China Village Electrification Program

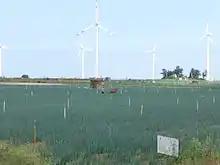
Wind turbines above a field of onions in Liu'ao, Fuijian

The total program was expected to cost in the region of US$5 billion, and solar generated electricity were expected to play a major role. China produces around 20% of the world's total solar cells, and production is growing at over 50% each year. Small hydro and wind power were also likely to be employed. The Program followed on from the smaller China Township Electrification Program which ended in 2005. China was committed to generating 10% of its electricity from renewables by 2010.